Nuh Ismail Tani

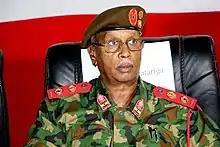

General Nuh Ismail Tani is the former chief of staff of the Somaliland Armed Forces. He was replaced on 23 January 2025 by Lieutenant General Nimcaan Yusuf Osman (Gahnug).